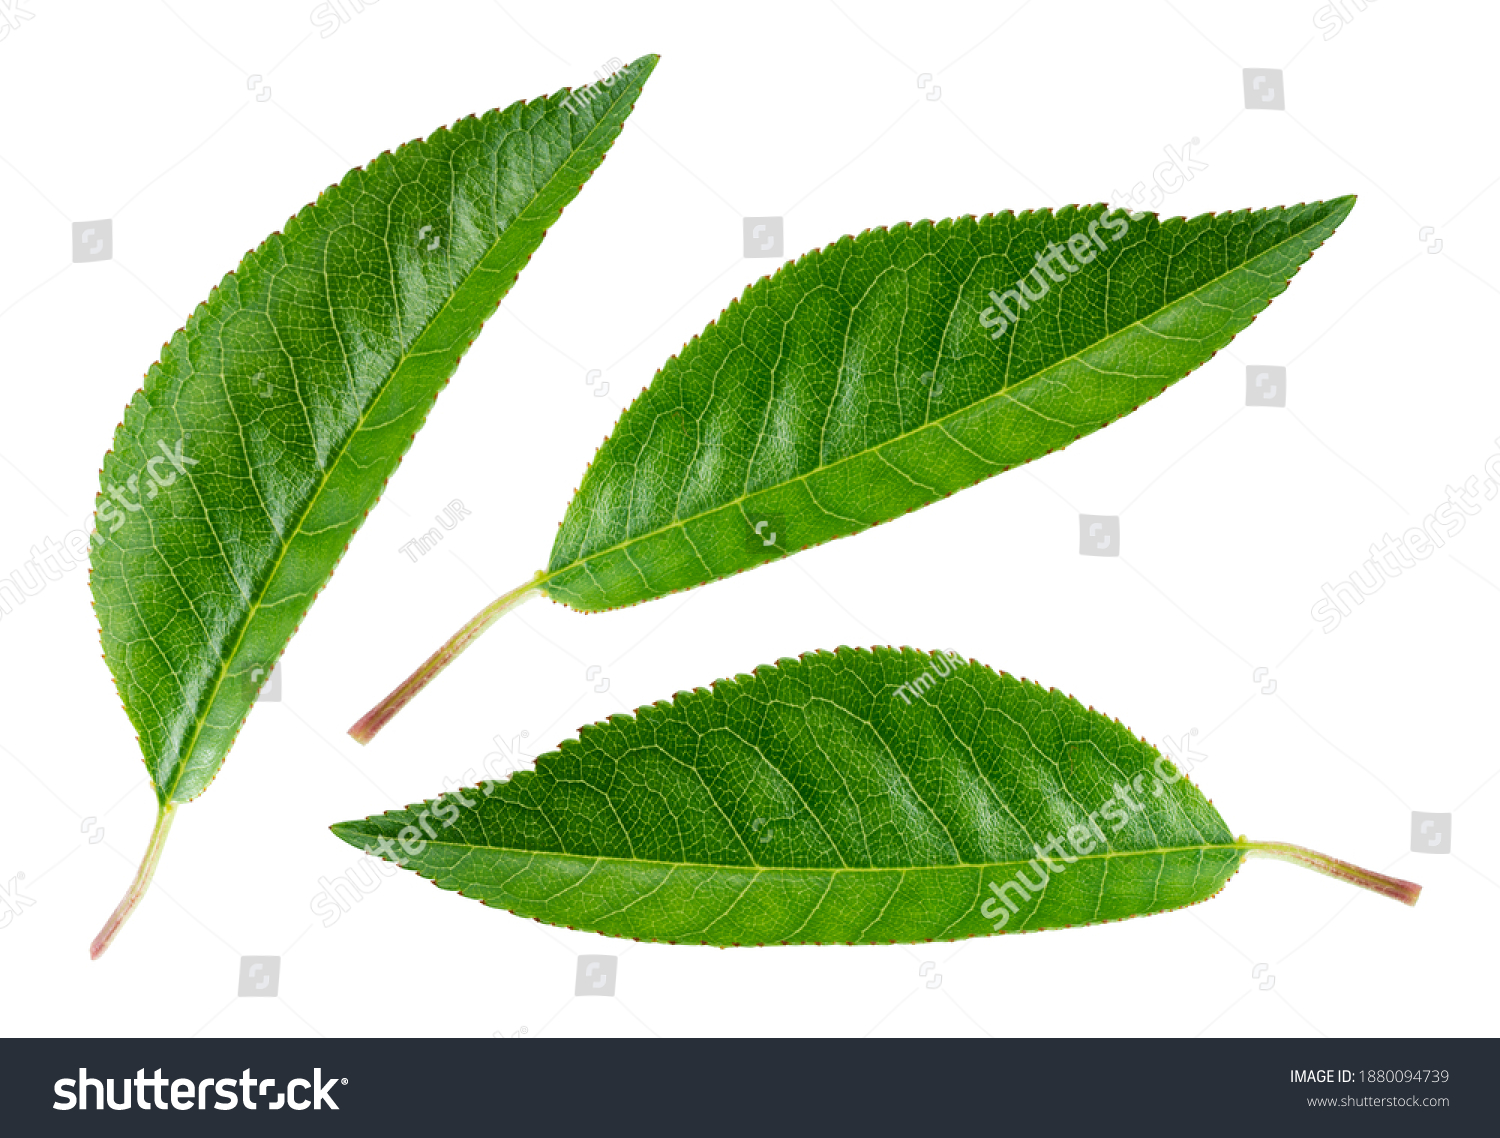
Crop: cherry
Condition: healthy